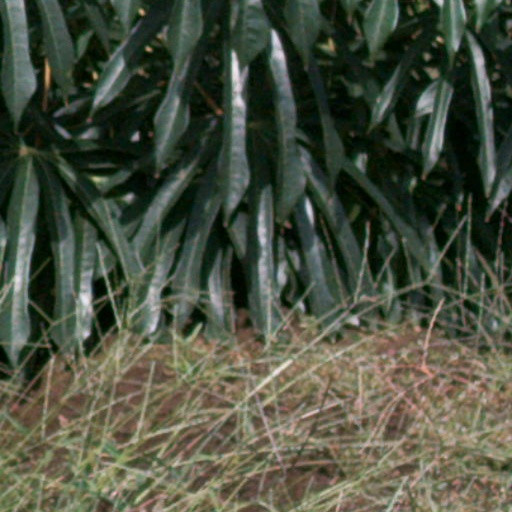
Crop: cassava